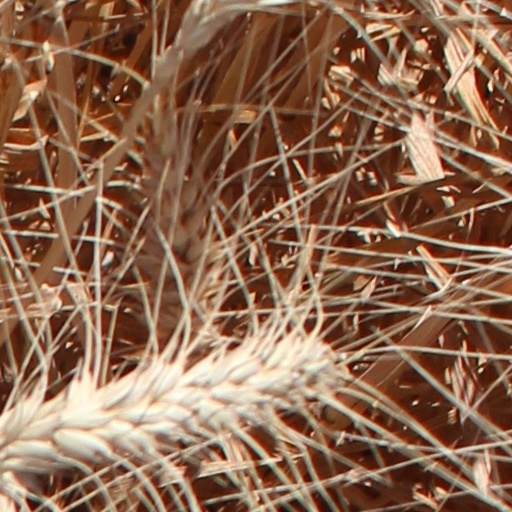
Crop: wheat